Ioannis Trilivas

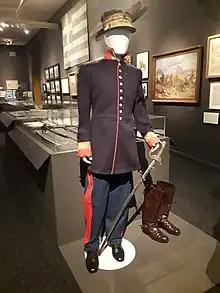
Official uniform of Ioannis Trilivas from the time of his service in the Greco-Turkish War (1919–1922)

Ioannis Trilivas was a Hellenic Army officer who reached the rank of Lieutenant General, and fought in the Greco-Turkish War of 1897, the Balkan Wars, the Macedonian front of World War I, and in the Asia Minor Campaign that followed.